Moltke family

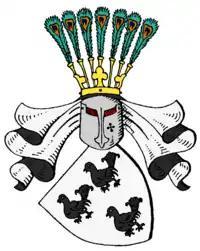
Moltke coat of arms

The family is descended from "Fridericus Meltiko", a knight from Mecklenburg who lived in the mid 13th century. The title of Count was awarded to the Danish branch in 1834, and the German branch in 1868 by King William I.